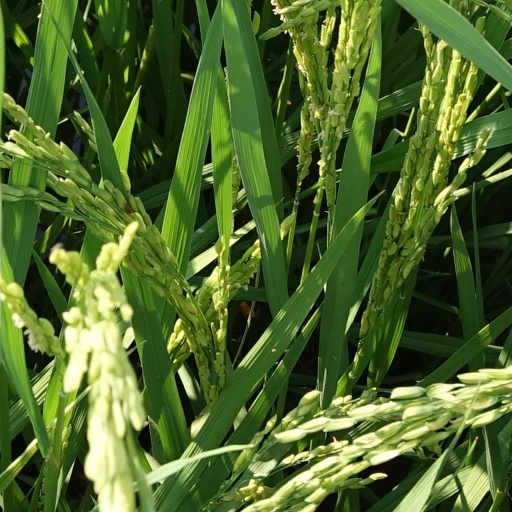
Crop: rice